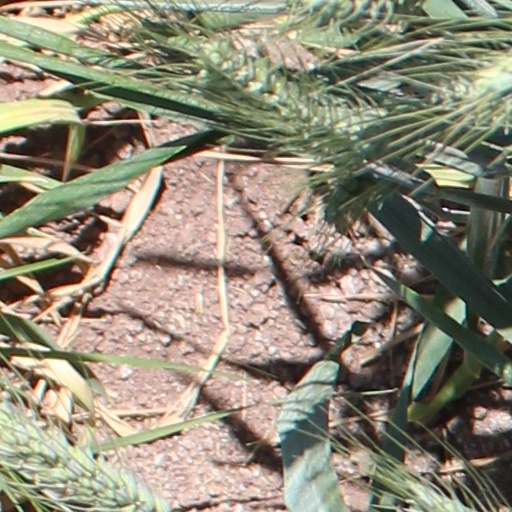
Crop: wheat